Sovremenny-class destroyer

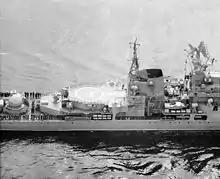
Helicopter pad.

The destroyers have two double torpedo tubes and two six-barrel RBU-1000 anti-submarine rocket launchers, with 48 rockets. Range is . The rocket is armed with a warhead.